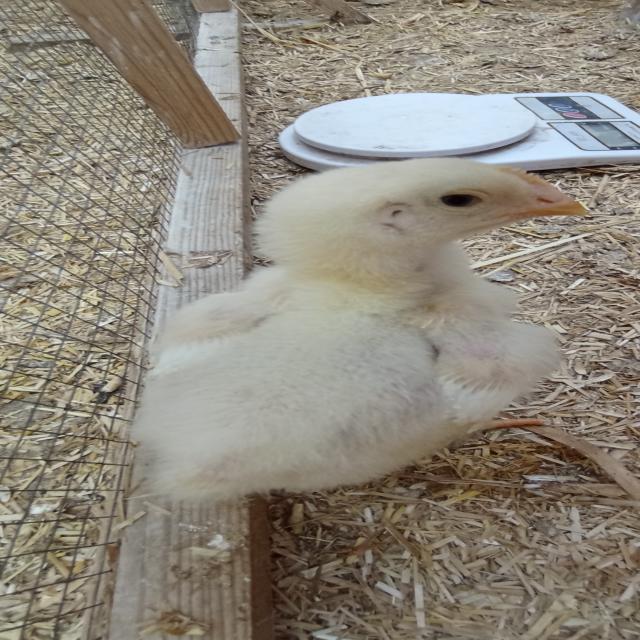
Weight: 336 g